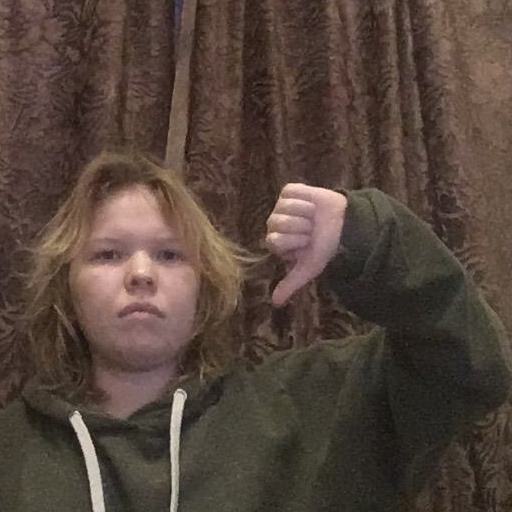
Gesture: dislike